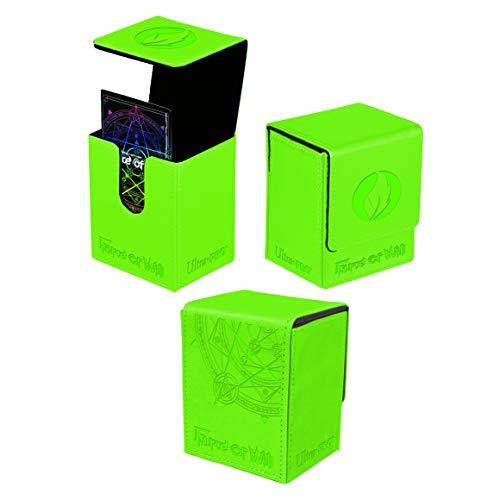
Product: Ultra Pro Gaming Generic 84702 Deck Box, Multi, One Size
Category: Toys & Games | Collectible Toys | Collectible Display & Storage | Card Storage & Display | Cases
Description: Fits up to 100 standard size cards in Deck Protector sleeves.
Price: $4.99 $ 4 . 99